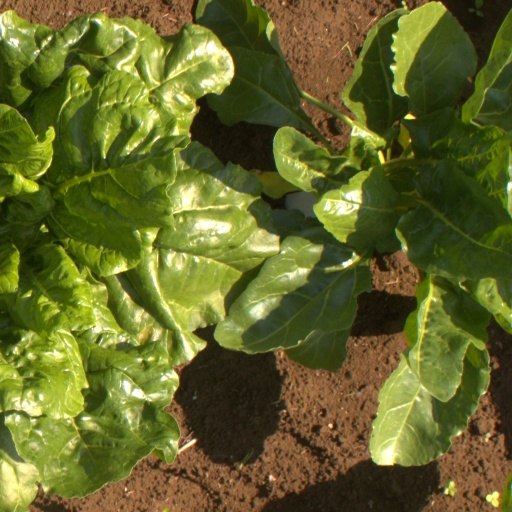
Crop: sugar beet